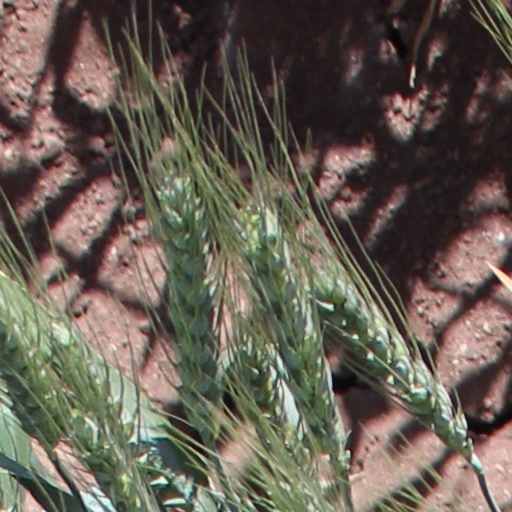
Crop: wheat